Mr. Wise Guy

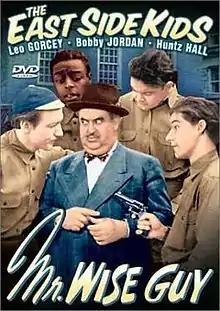

Mr. Wise Guy is a 1942 American film starring The East Side Kids and directed by William Nigh.